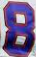
Number: 8